Martin E. Green

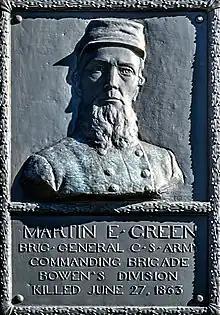
Bronze relief portrait of Green by T.A.R. Kitson at Vicksburg National Military Park

At the outbreak of the war in 1861, Green was a leading secessionist in Northeast Missouri. Following a July 4 riot at Canton, Missouri Judge Green summoned pro-Southern citizens to a training camp on the Fabius River under the auspices of the district's Missouri State Guard. He formed this mass into a cavalry regiment and Joseph C. Porter served as the lieutenant colonel.